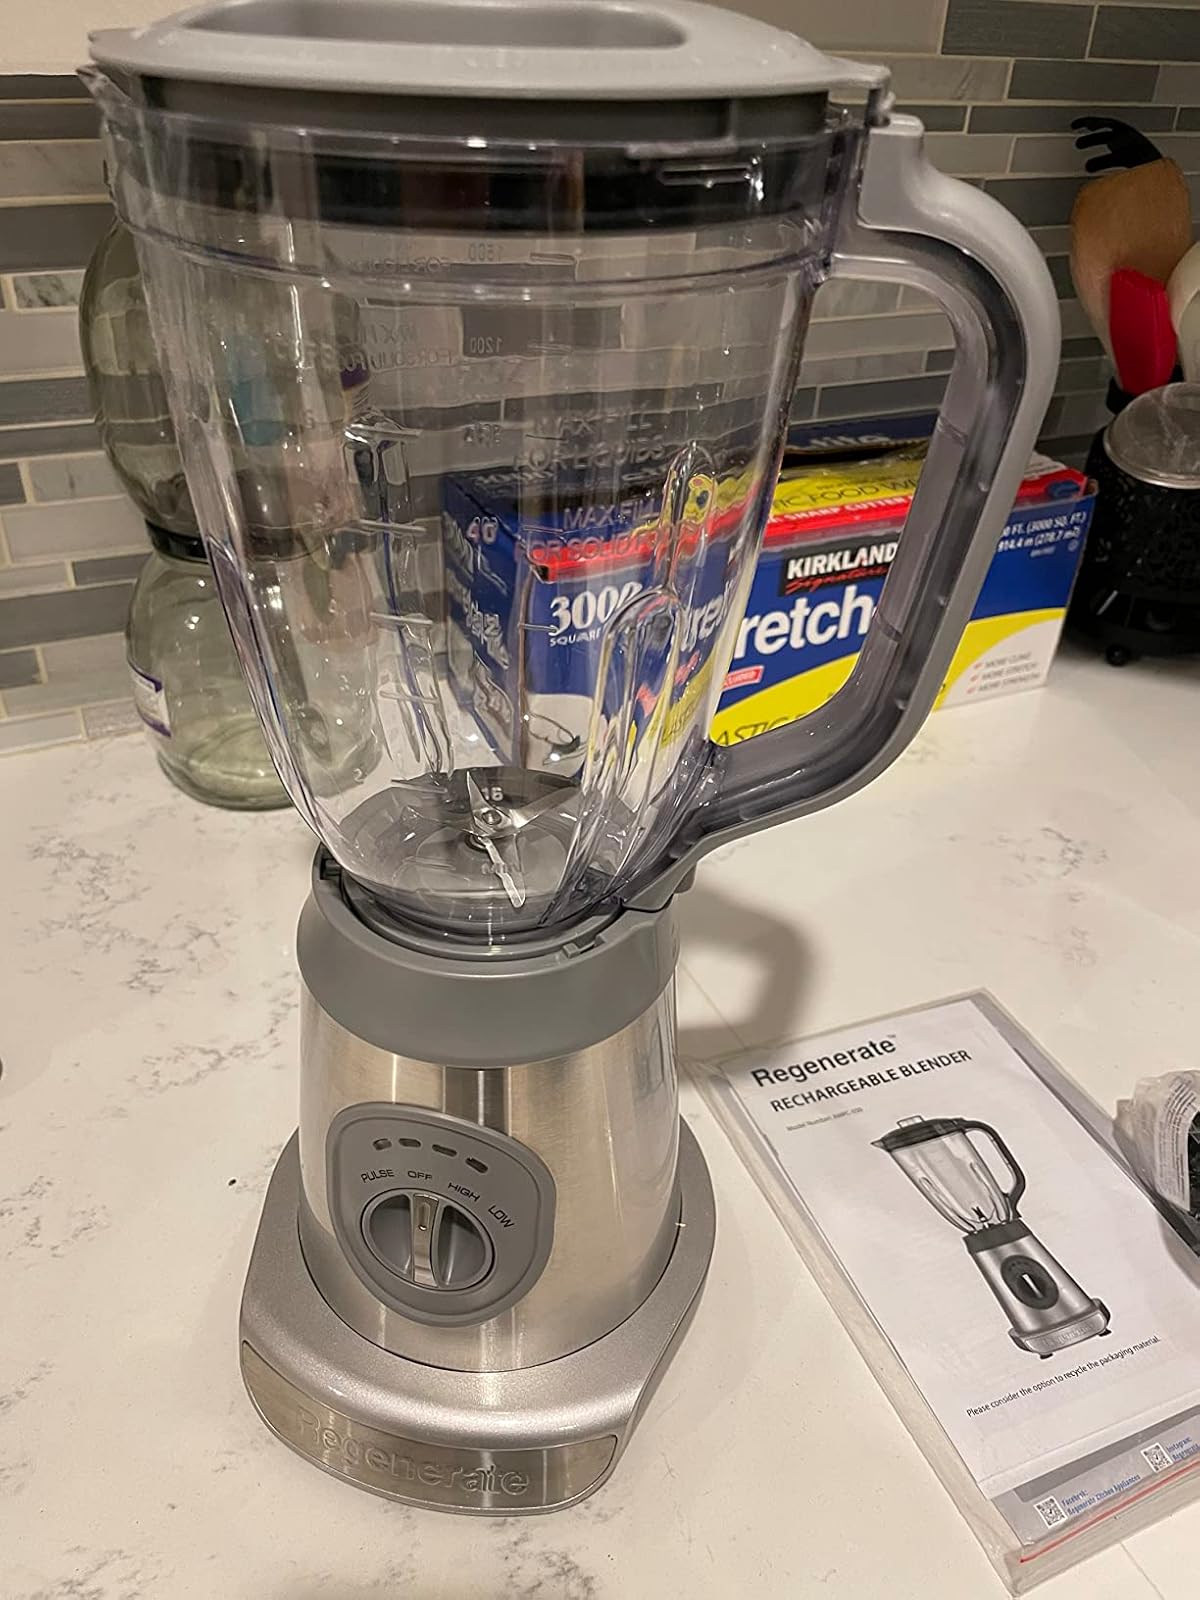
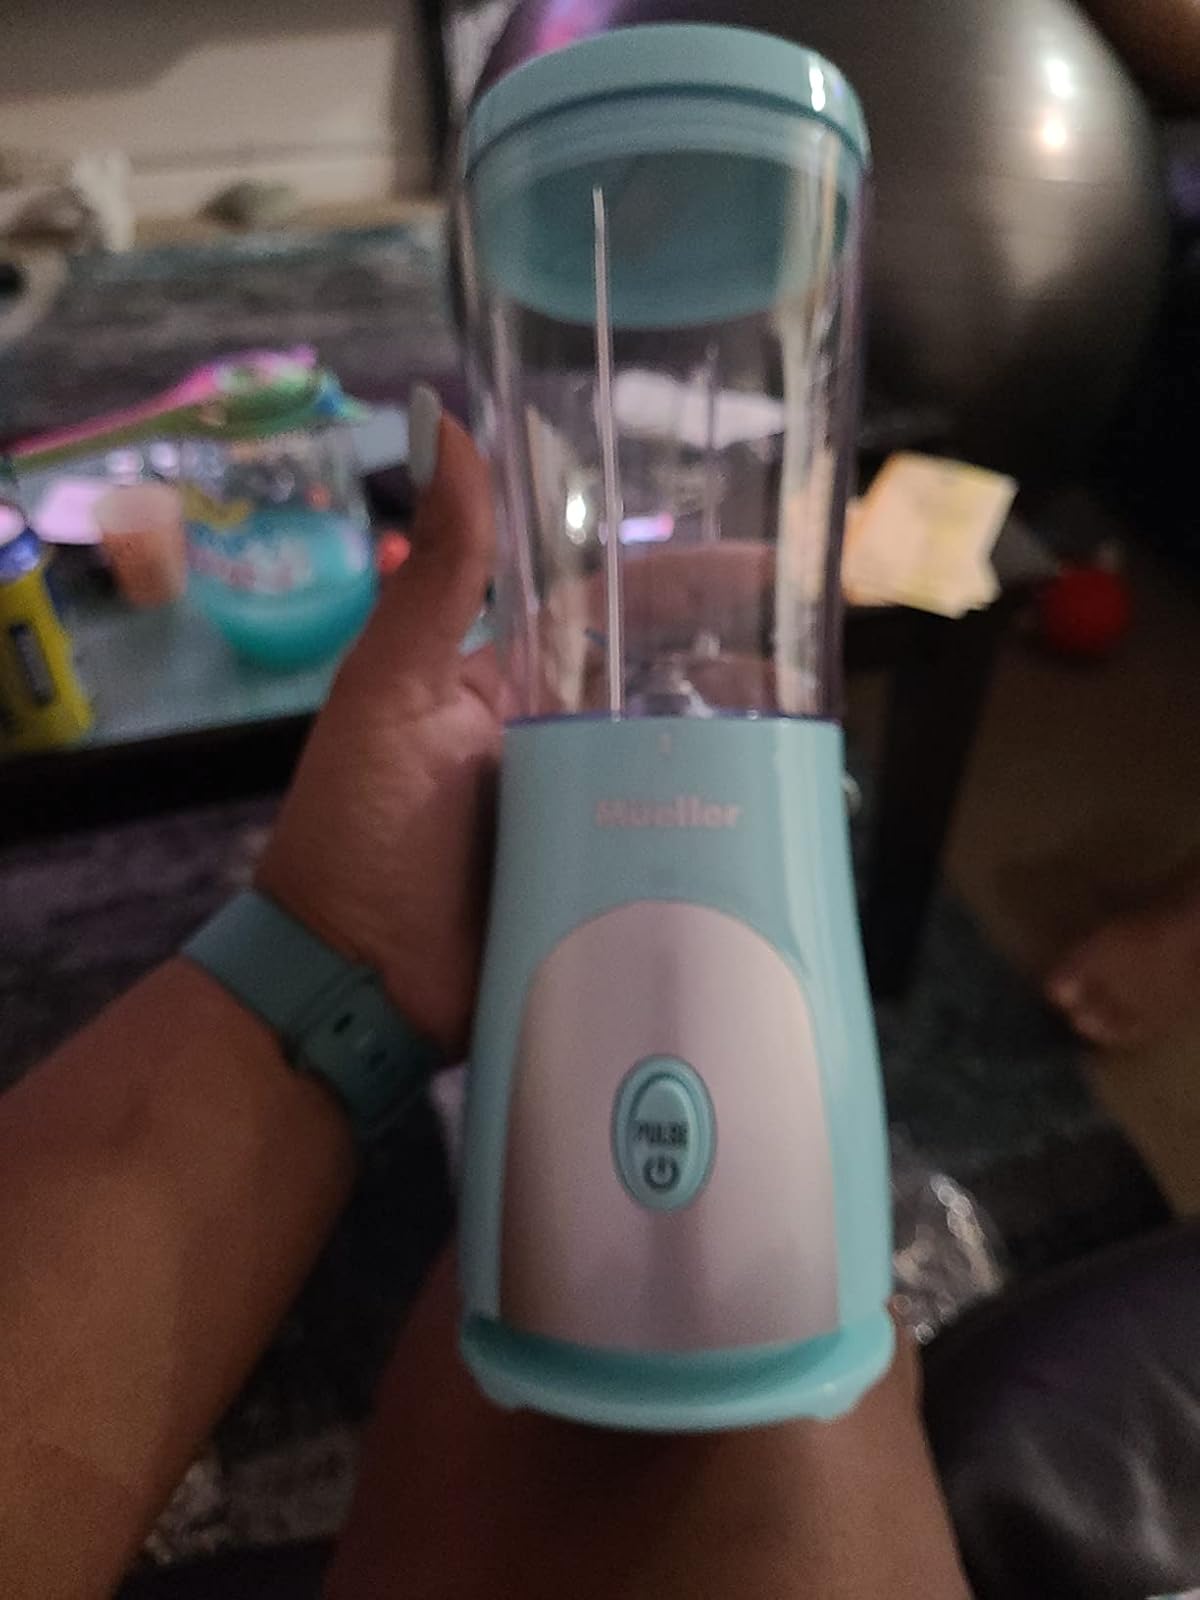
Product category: items_blender
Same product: no